Pointer (dog breed)

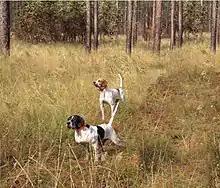
Pointers quail hunting

When hunting, the Pointer quarters in front of the hunter systematically with its head high scenting the air upwind, when a dog detects hidden game it halts suddenly with its nose pointing to the game so the hunter can prepare to shoot, when ready the hunter commands the pointer to flush the game to be shot.